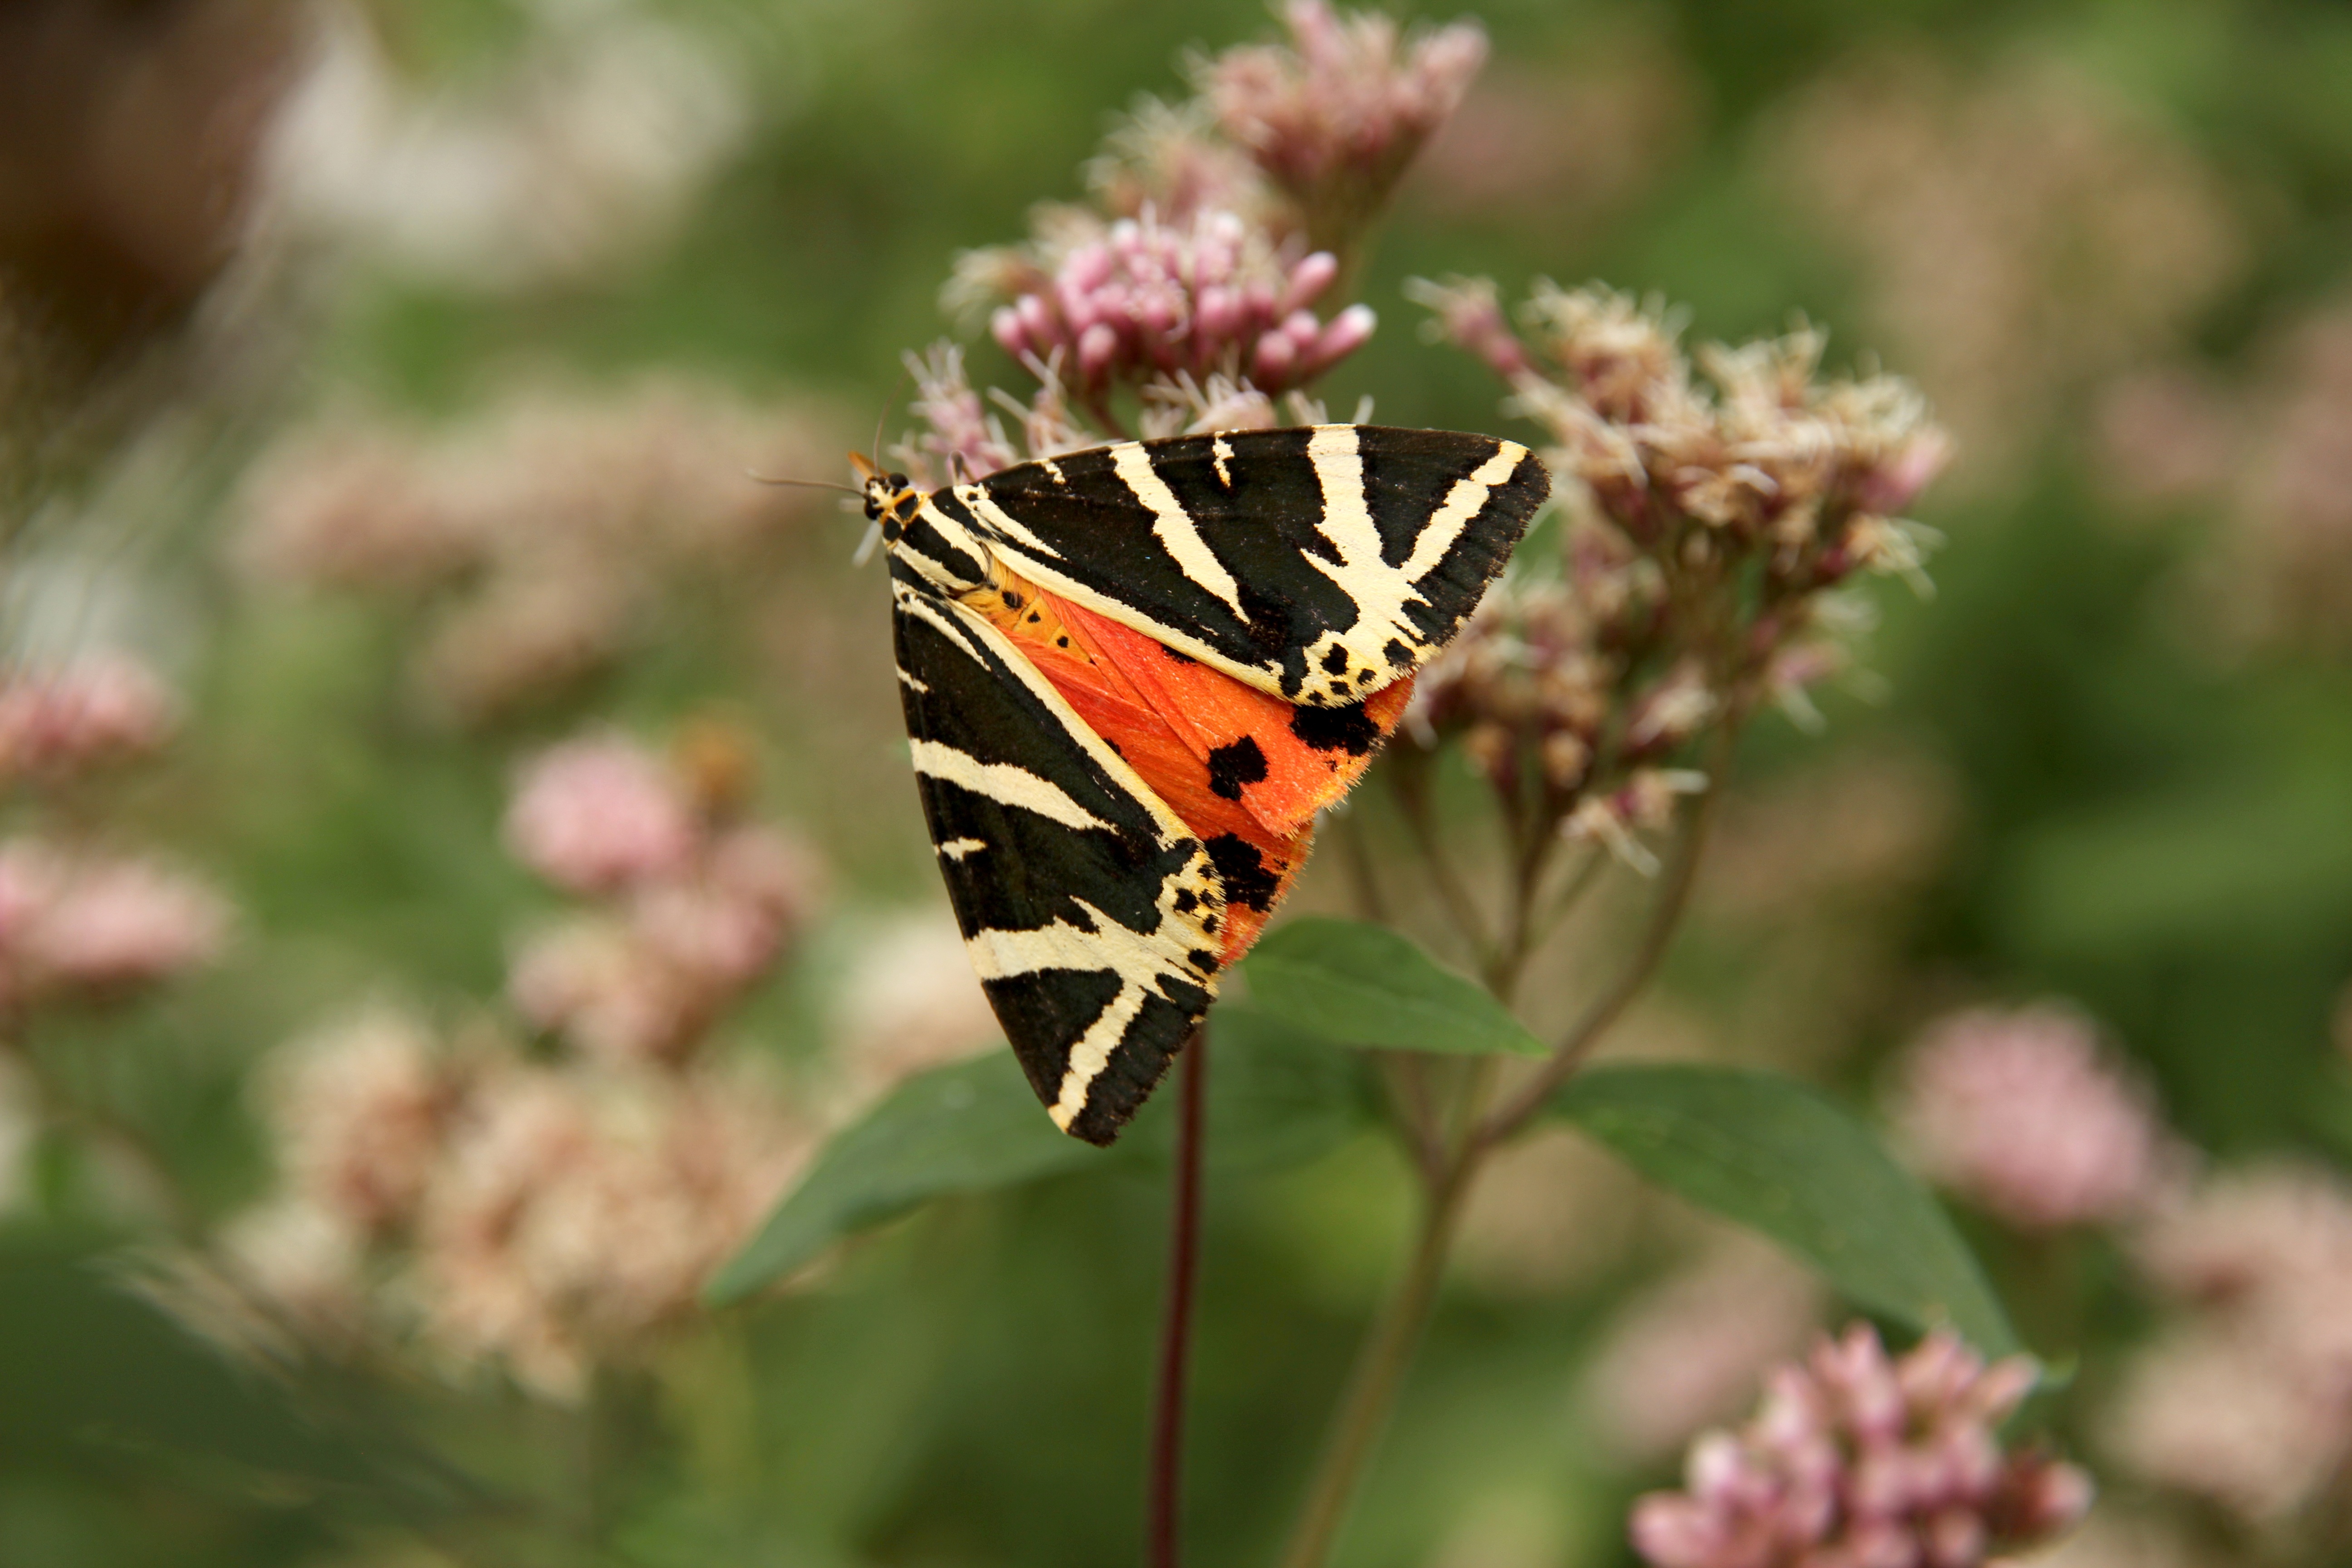
nature, blossom, plant, leaf, flower, bloom, animal, summer, insect, macro, botany, butterfly, close, flora, fauna, invertebrate, wildflower, monarch butterfly, nectar, macro photography, arthropod, pollinator, moths and butterflies, lycaenid